Remotely operated underwater vehicle

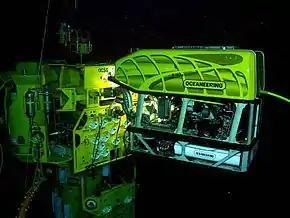
ROV at work in an underwater oil and gas field. The ROV is using a torque wrench to adjust a valve on a subsea structure.

A remotely operated underwater vehicle (ROUV) or remotely operated vehicle (ROV) is a free-swimming submersible craft used to perform underwater observation, inspection and physical tasks such as valve operations, hydraulic functions and other general tasks within the subsea oil and gas industry, military, scientific and other applications. ROVs can also carry tooling packages for undertaking specific tasks such as pull-in and connection of flexible flowlines and umbilicals, and component replacement. They are often used to do research and commercial work at great depths beyond the capacities of most submersibles and divers.